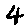
Label: 4